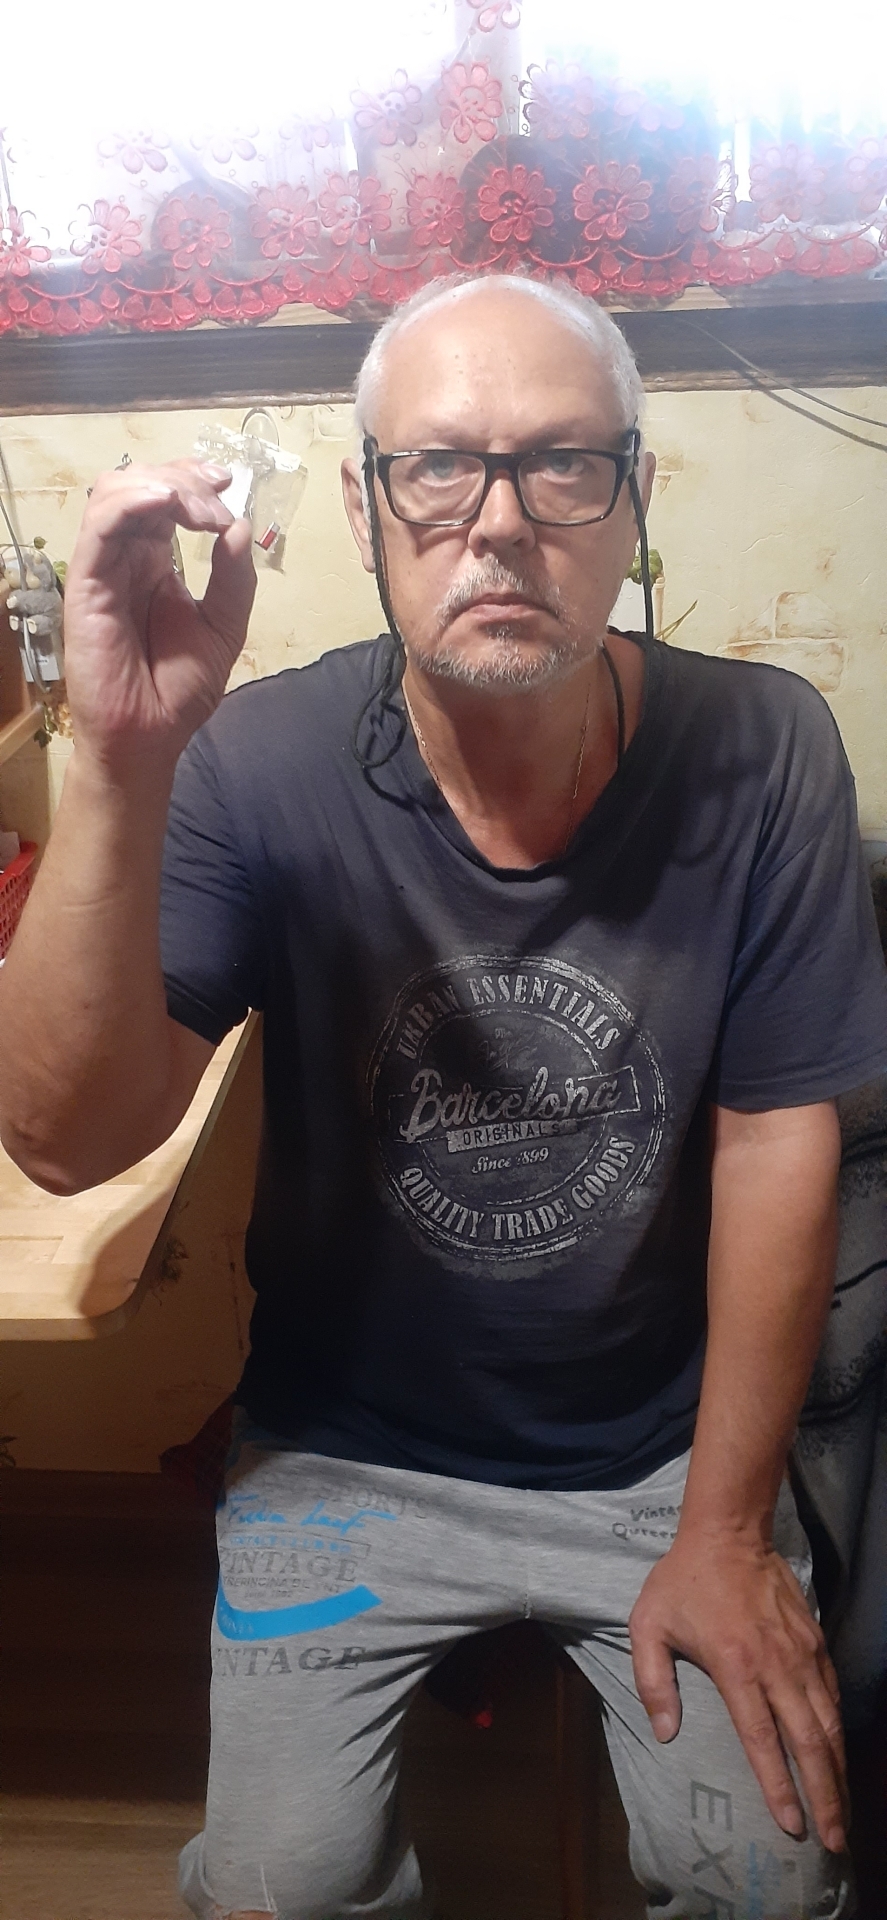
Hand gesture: grip